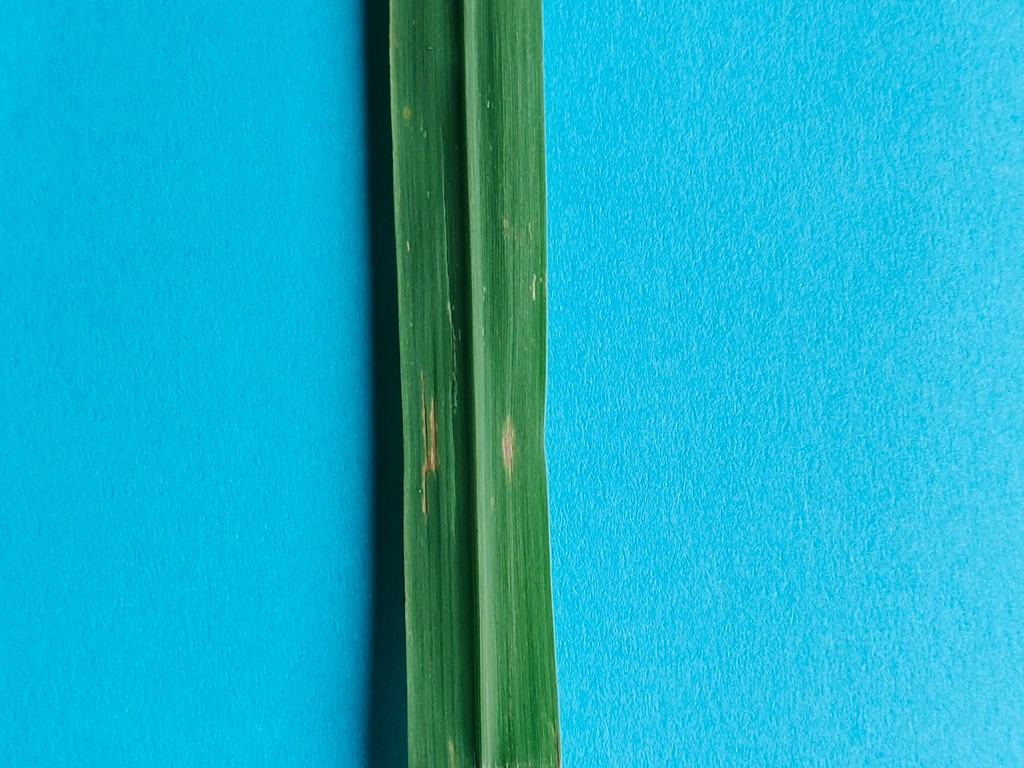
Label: Unhealthy